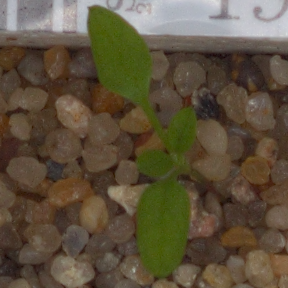
Label: common_chickweed